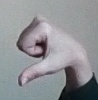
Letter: waw